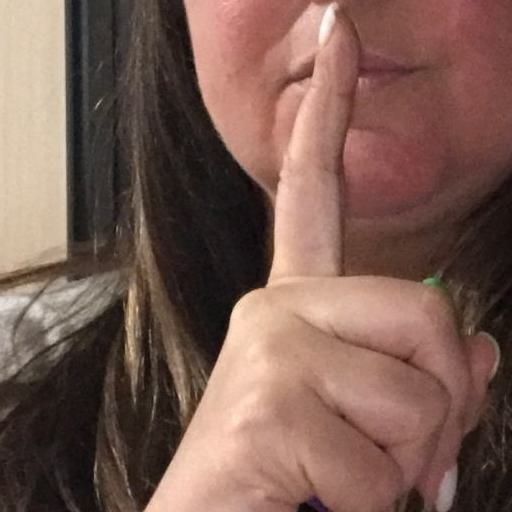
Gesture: mute